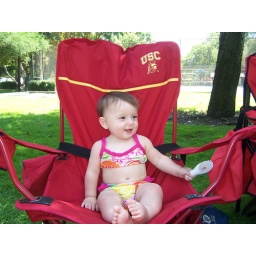
I'm a big girl sitting in daddy's chair.